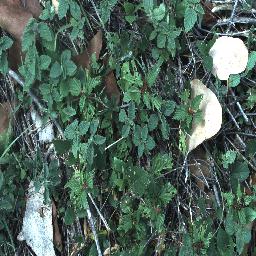
Label: negative